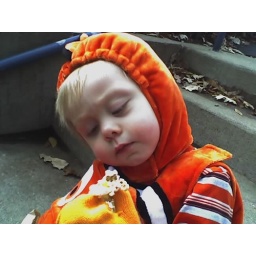
Now we're eating popcorn in front of the mountain goats' exibit.